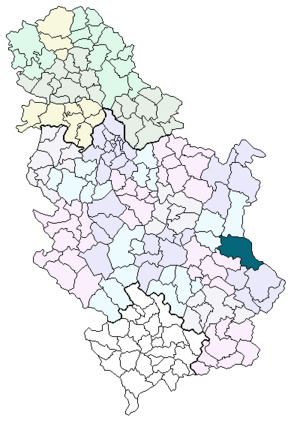
Knjaževac est une ville et une municipalité de Serbie situées dans le district de Zaječar.